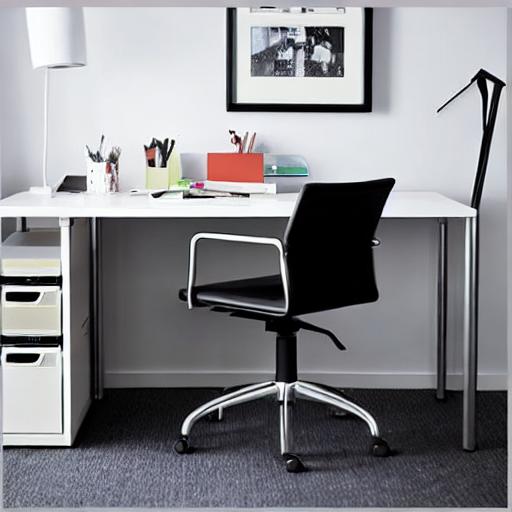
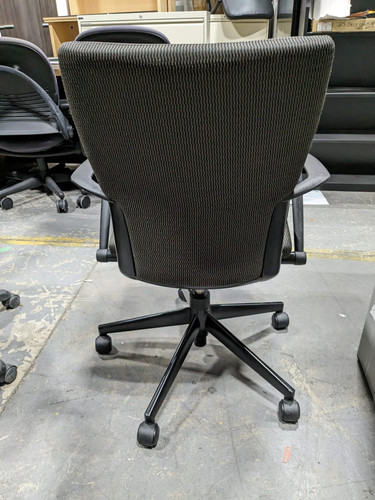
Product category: items_chair
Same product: no